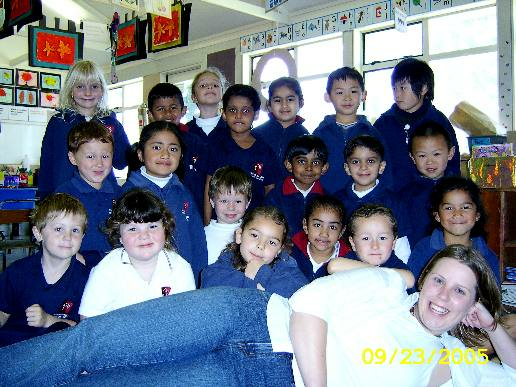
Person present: Yes